Clough Head

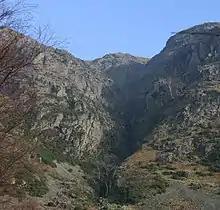
Sandbed Gill

Steep rocky crags guard the whole western side of the fell, rising abruptly from the green valley of St John's in the Vale. This western face of Clough Head, is steep, rough and rocky. The principal rock features are, from north to south: Buck Castle, Wanthwaite Crags and Bram Crag. South of Wanthwaite Crags is the very steep Fisher's Wife's Rake, a grassy break in the cliffs (though with scree) which allows determined fell-walkers to ascend the fell on this side. North of Bram Crag is a deep-seated rocky ravine called Sandbed Gill. This gill contains a considerable flow of water in its rocky gorge, but it often has only a dry bed by the time it gets down to valley level.